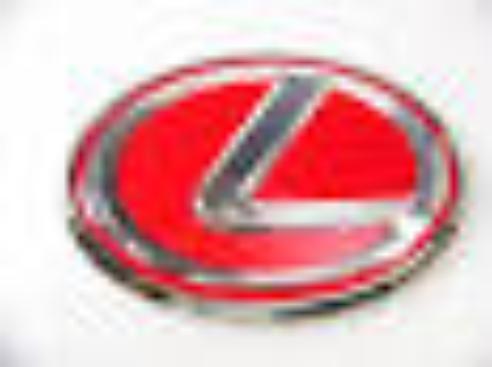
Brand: lexus-2
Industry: Transportation